City Hall of Tilburg

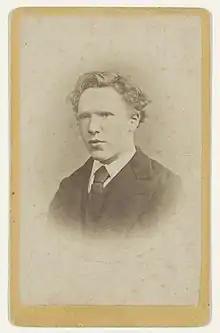
Vincent van Gogh in 1873.

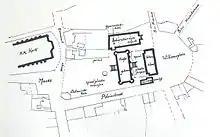
Survey of the Rijks-HBS "Koning Willem II" in 1866. Also the surrounding of the school is on the map, like the Saint Denis church. The buildings around the palace like the gym and the laboratory, which are both in one building, the art school and the caretaker's house were all demolished later.

By the second half of the 19th century 28,000 people lived in Tilburg. A need was felt for a HBS, a then new type of high school for secular education. It was aimed at bourgeois pupils as preparation for 'higher' positions in society, better adapted to the economic demands of a rapidly changing society than the Latin school. It was meant for middle class youth who didn't need an academic education, but required a broad general knowledge to fulfil important positions in trade and industry.